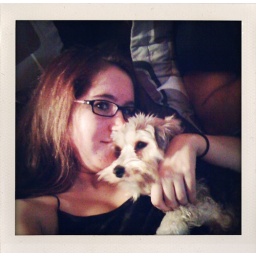
Cuddling puppies in bed after a long day